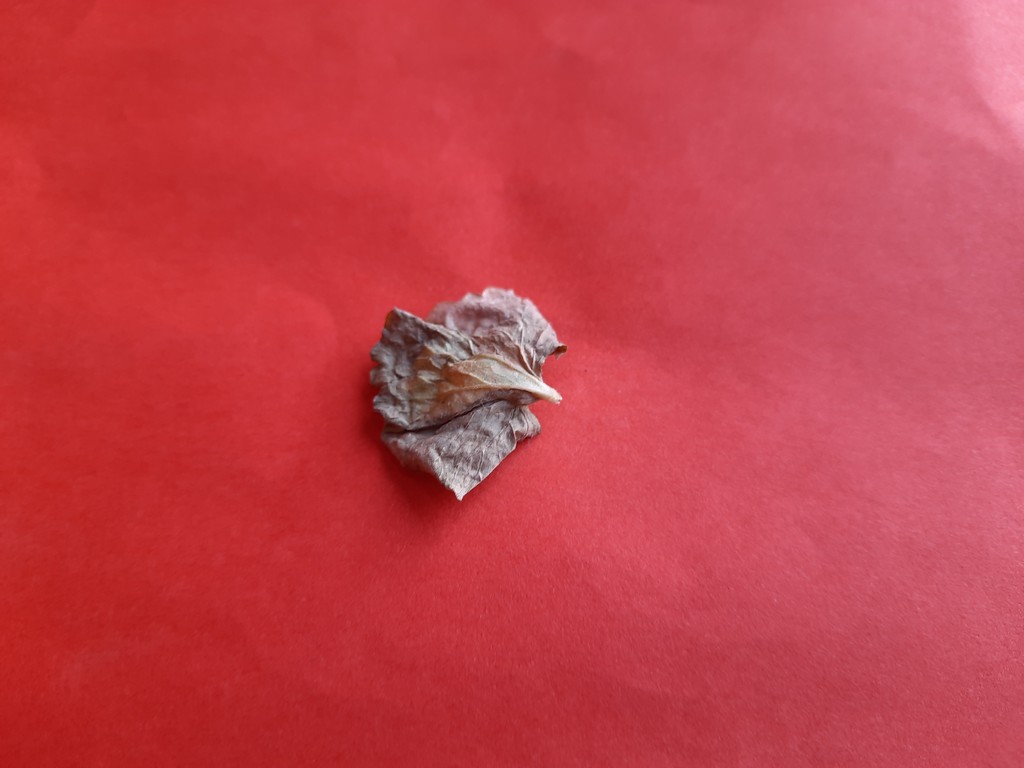
Label: Dried